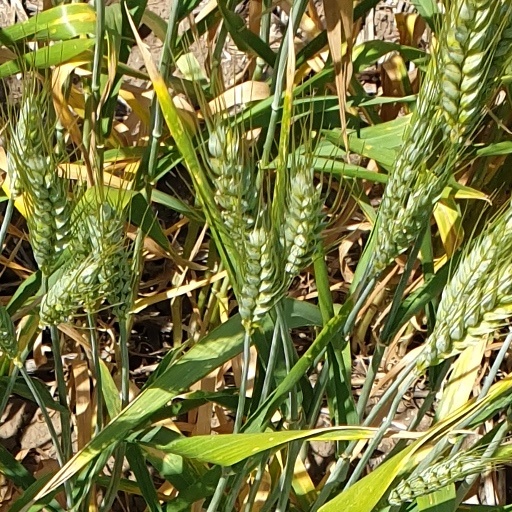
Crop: wheat